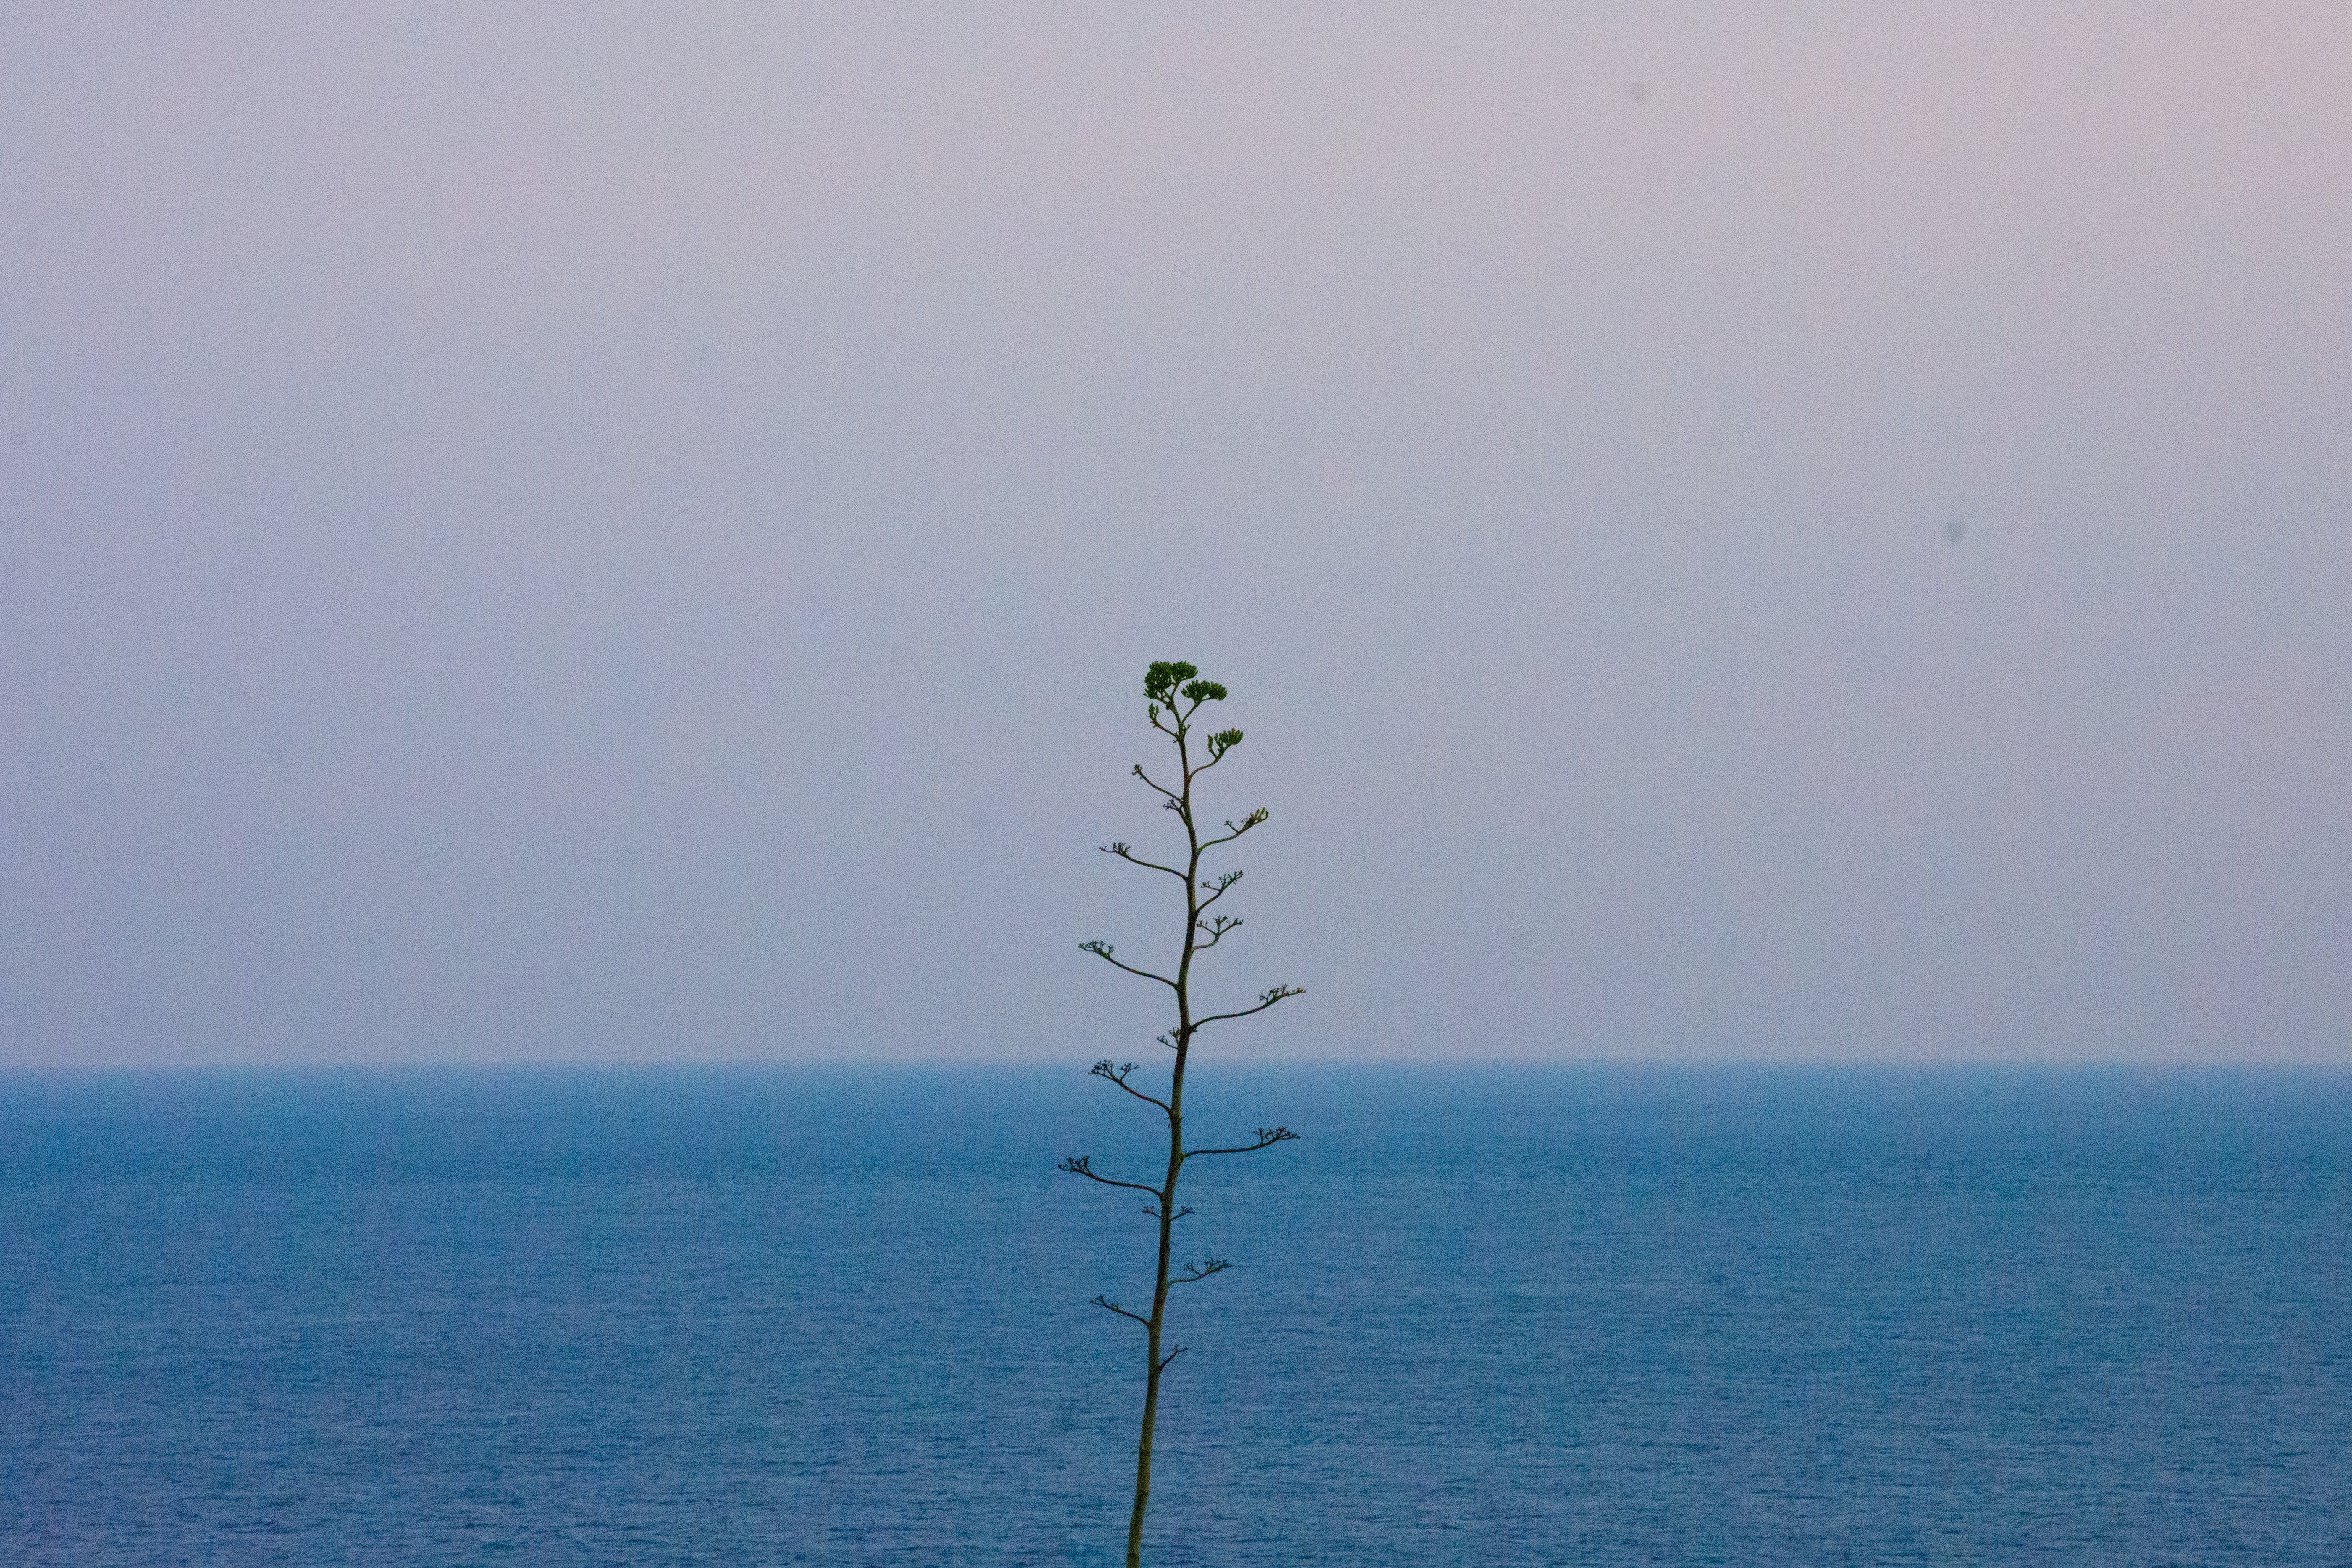
beach, sea, coast, tree, ocean, horizon, wind, atmospheric phenomenon, atmosphere of earth